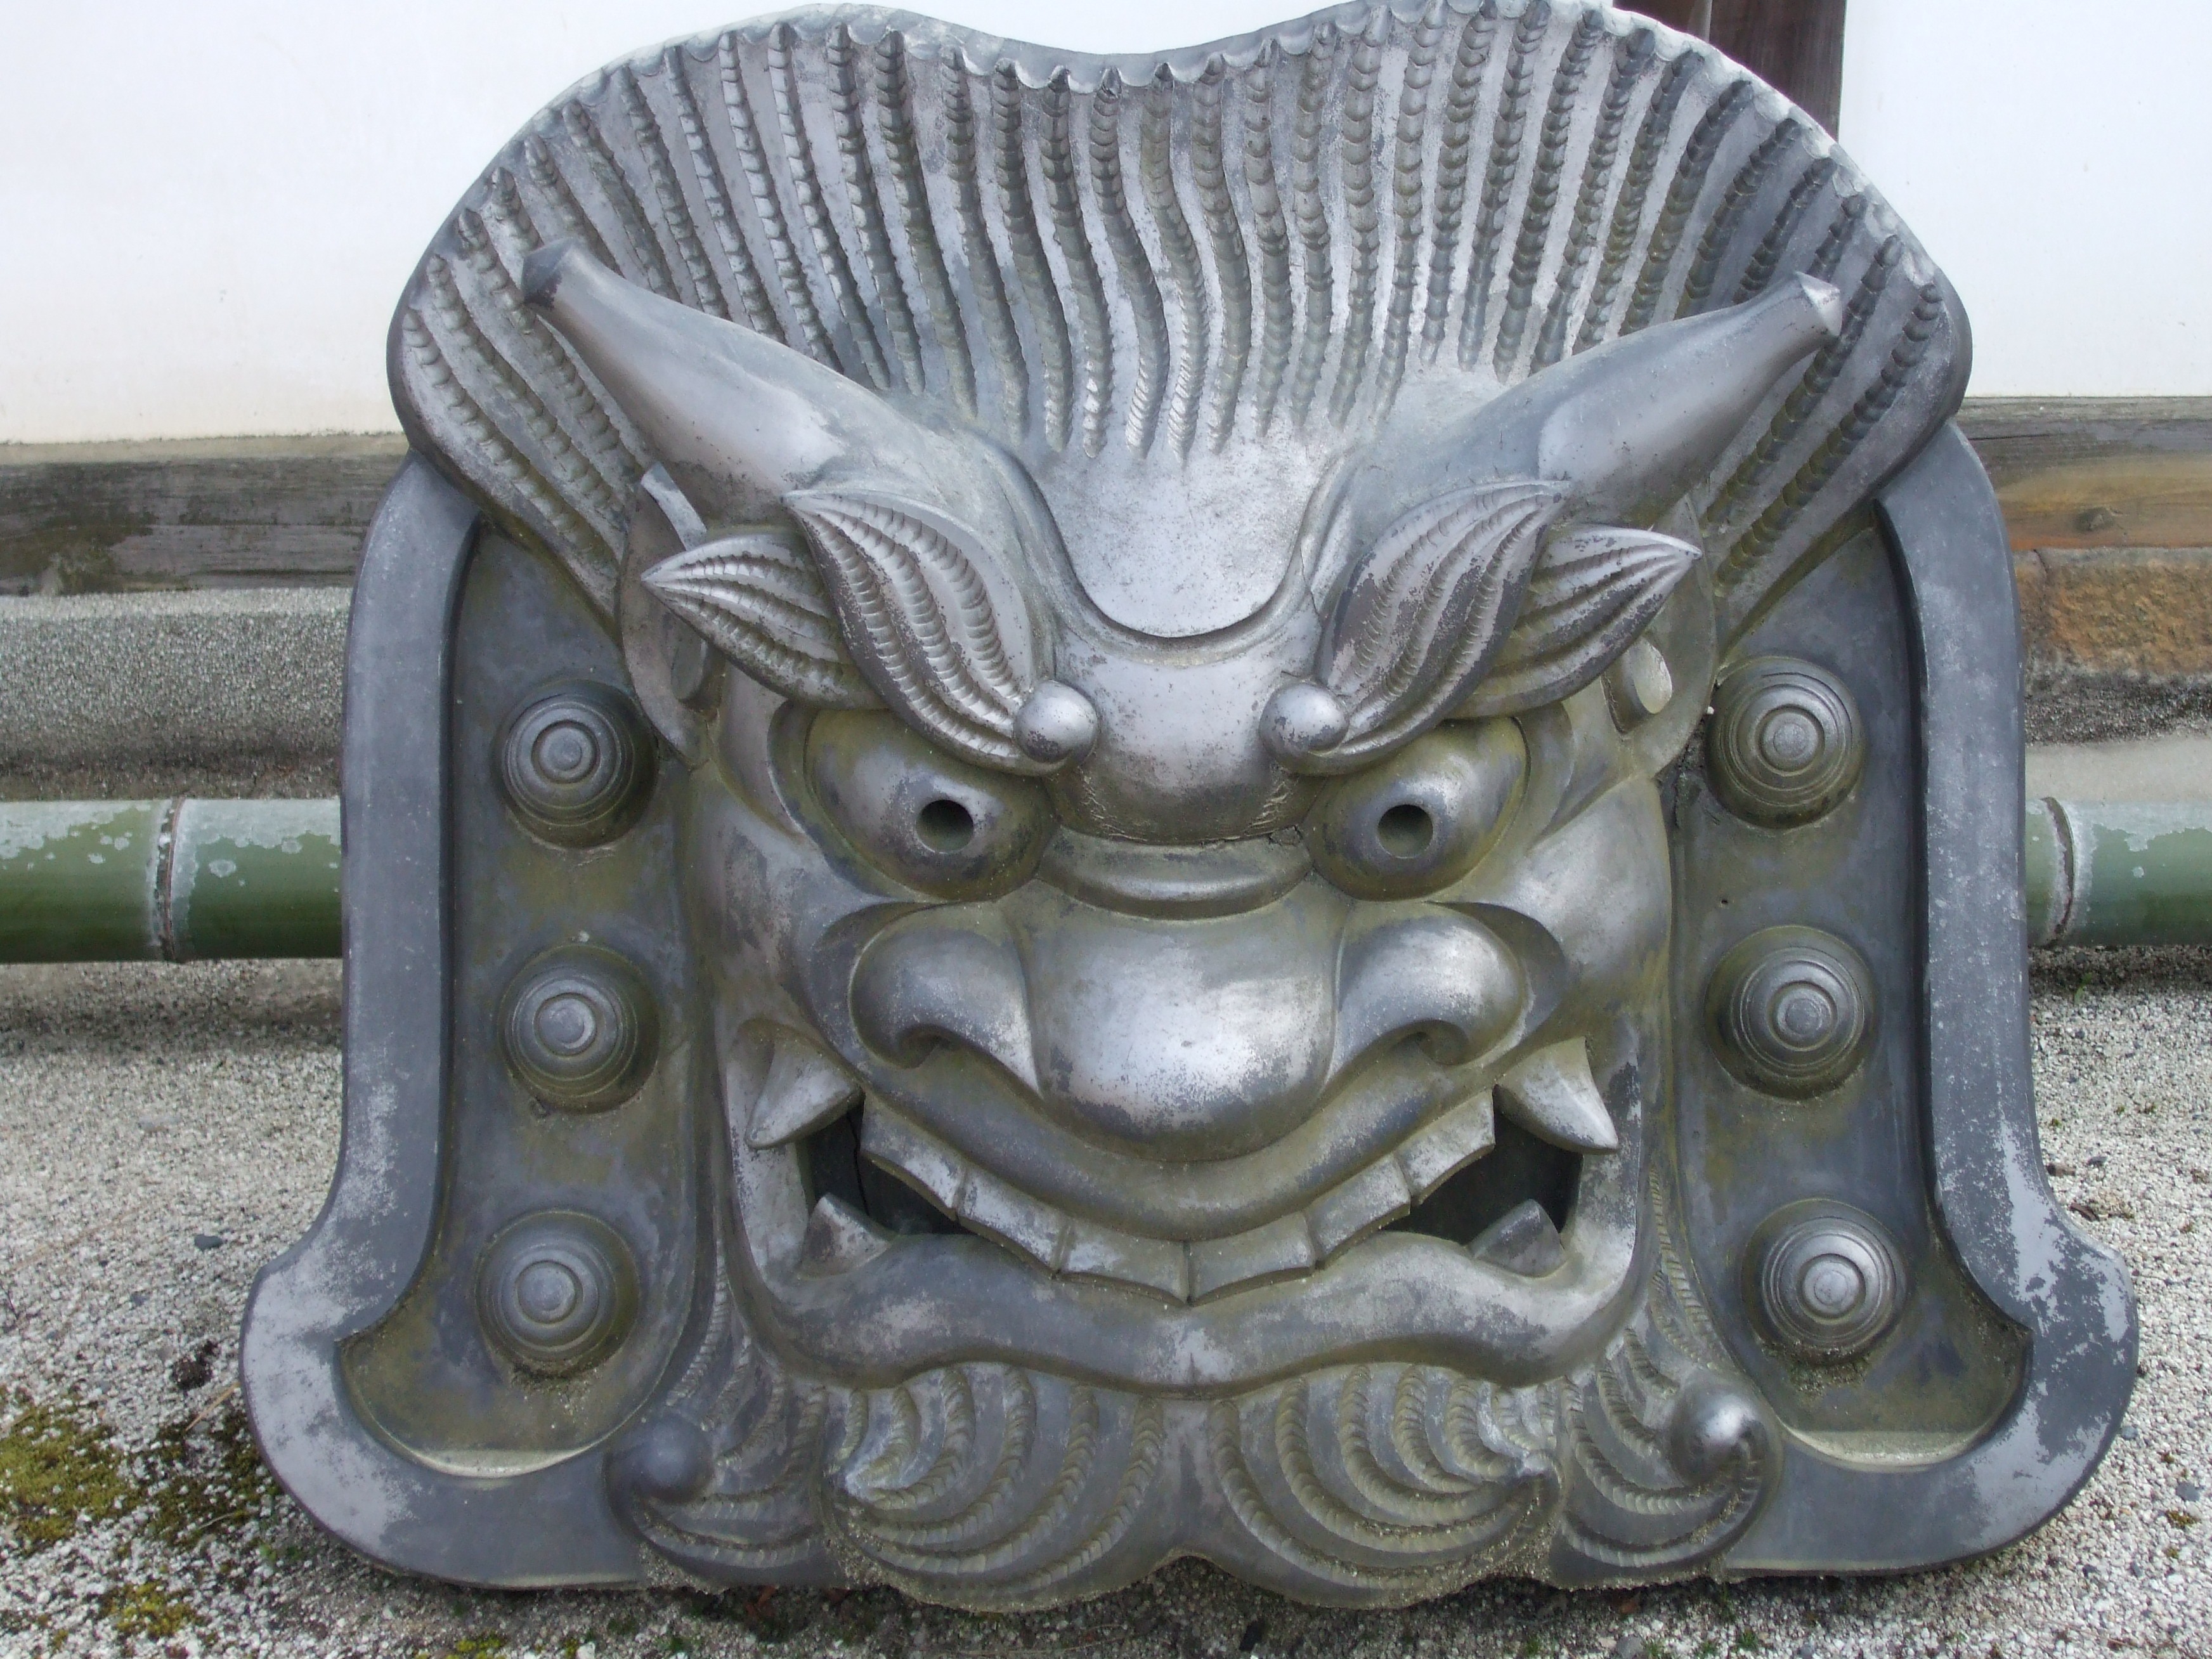
architecture, monument, statue, landmark, japan, sculpture, art, temple, kyoto, dragon, carving, buddhist temple, stone carving, ancient history, by d in